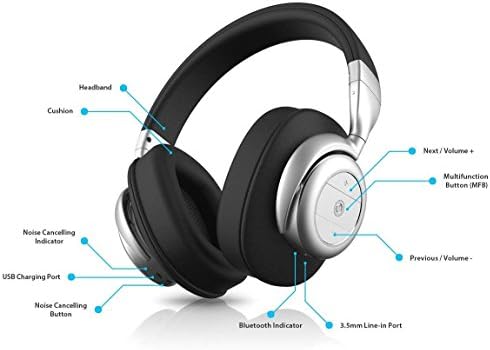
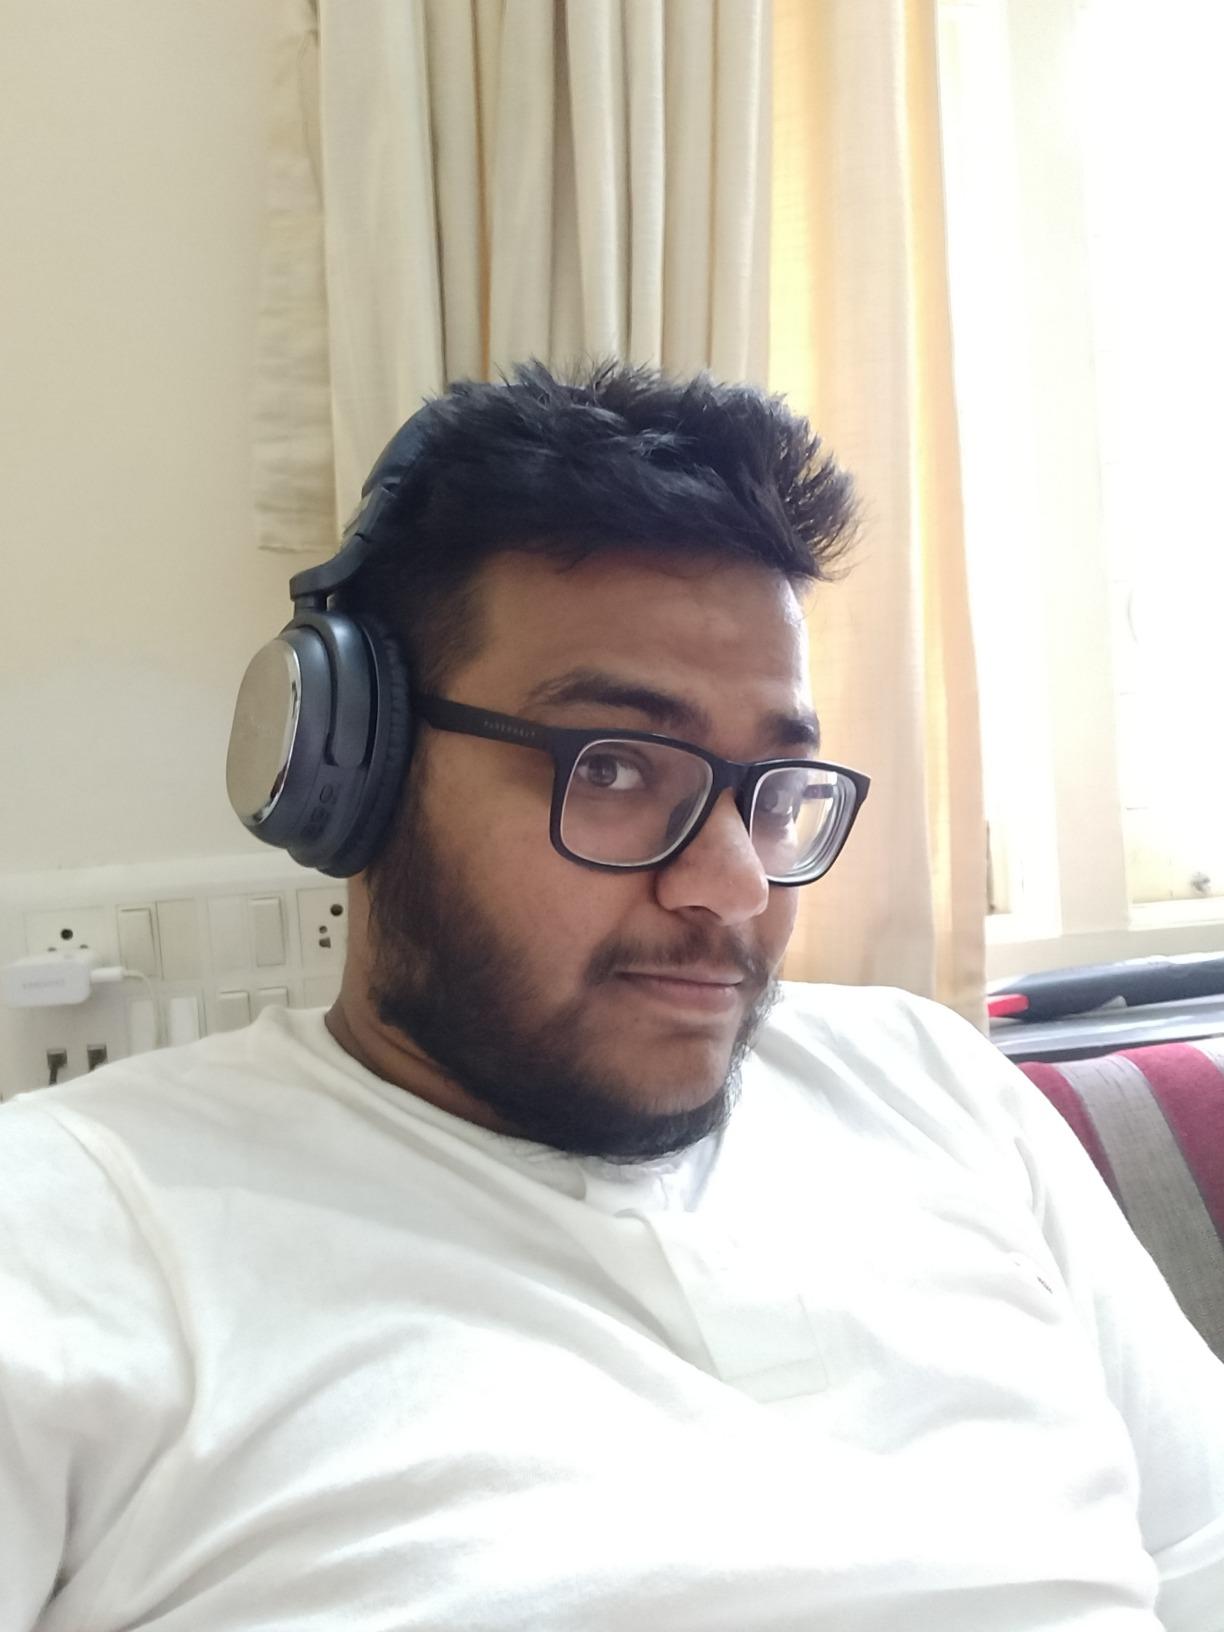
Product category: headphones
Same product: no